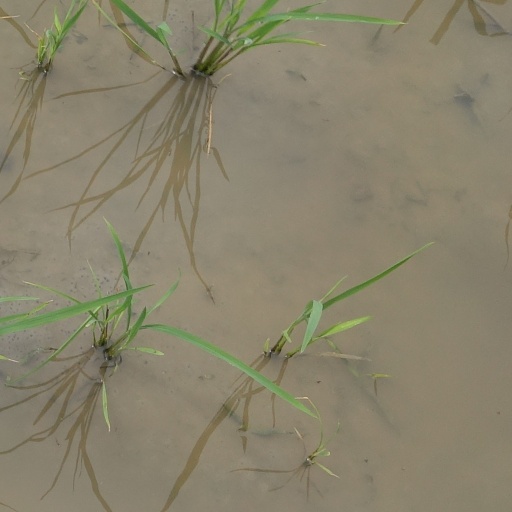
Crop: rice